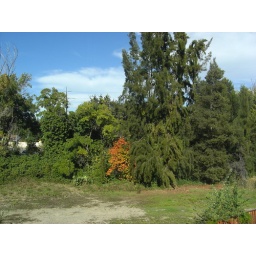
Bright orange leaves on a single tree rally against the oppressive green. It's Autumn in the Silicon Valley.